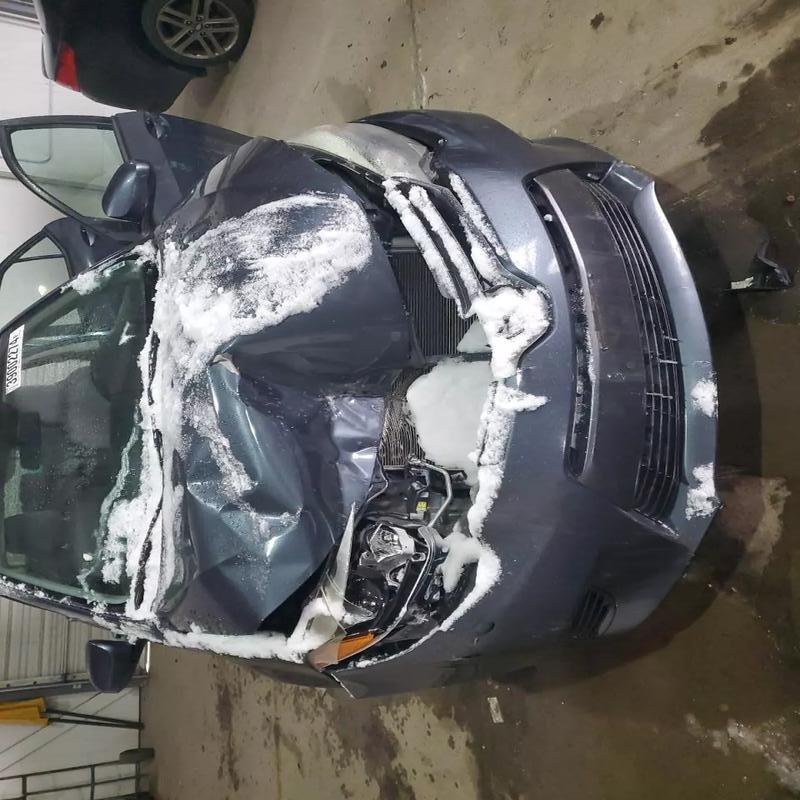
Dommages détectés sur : plaque d'immatriculation avant, pare-choc avant, feu avant droit, feu avant gauche, capot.
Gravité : majeur